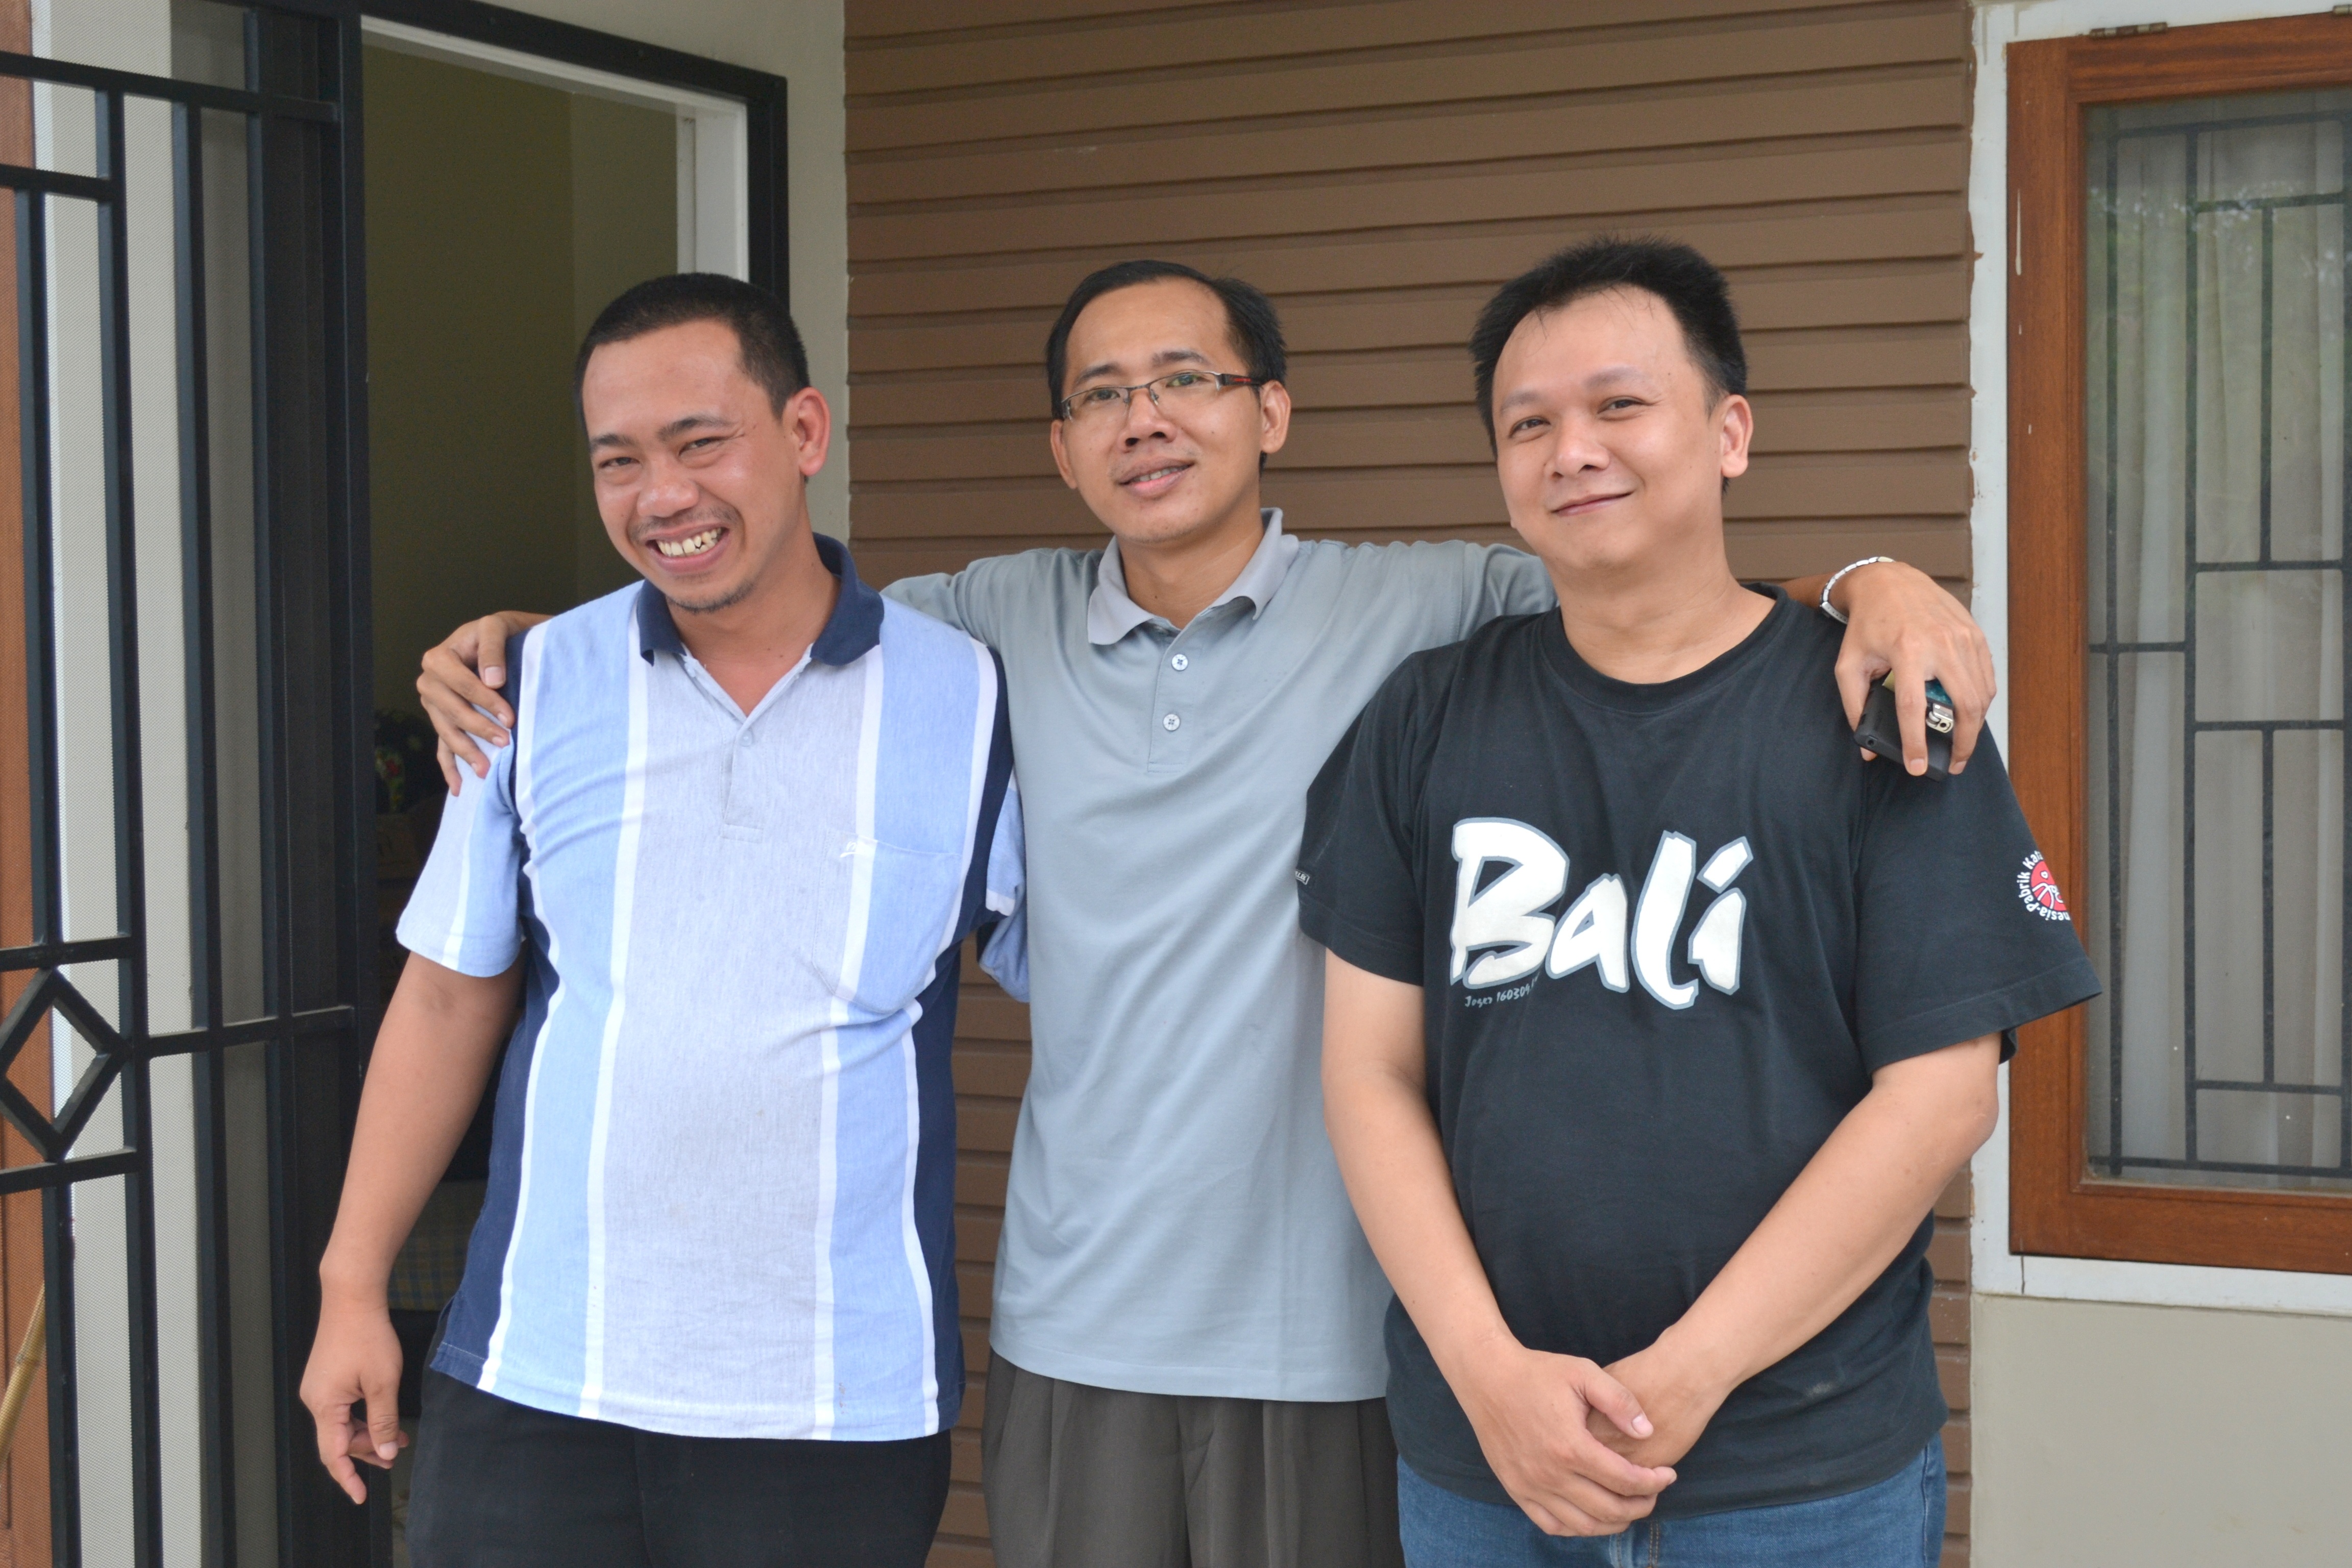
people, men, team, friends, tournament